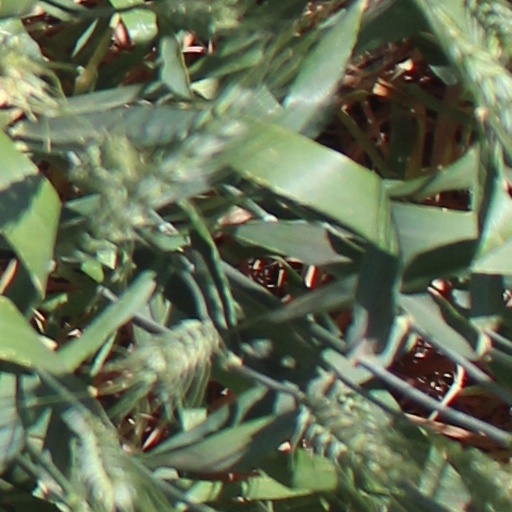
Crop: wheat